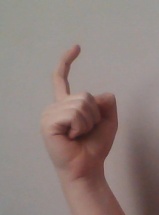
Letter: ra